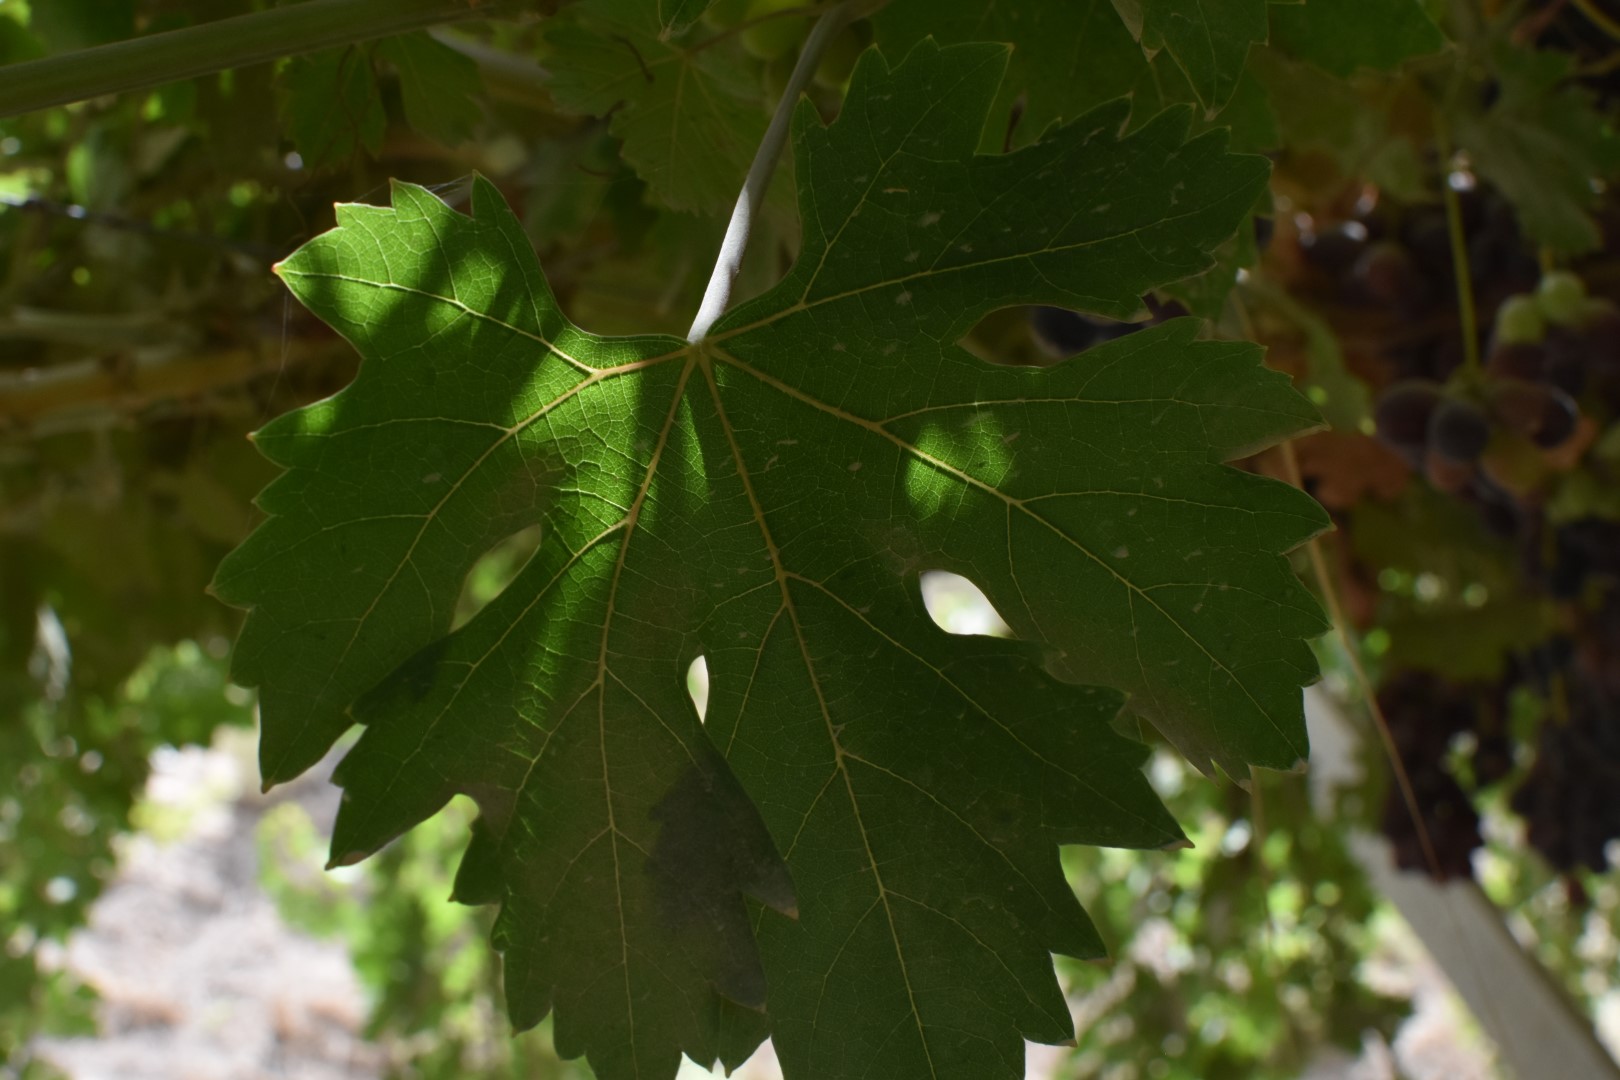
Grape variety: Riasi